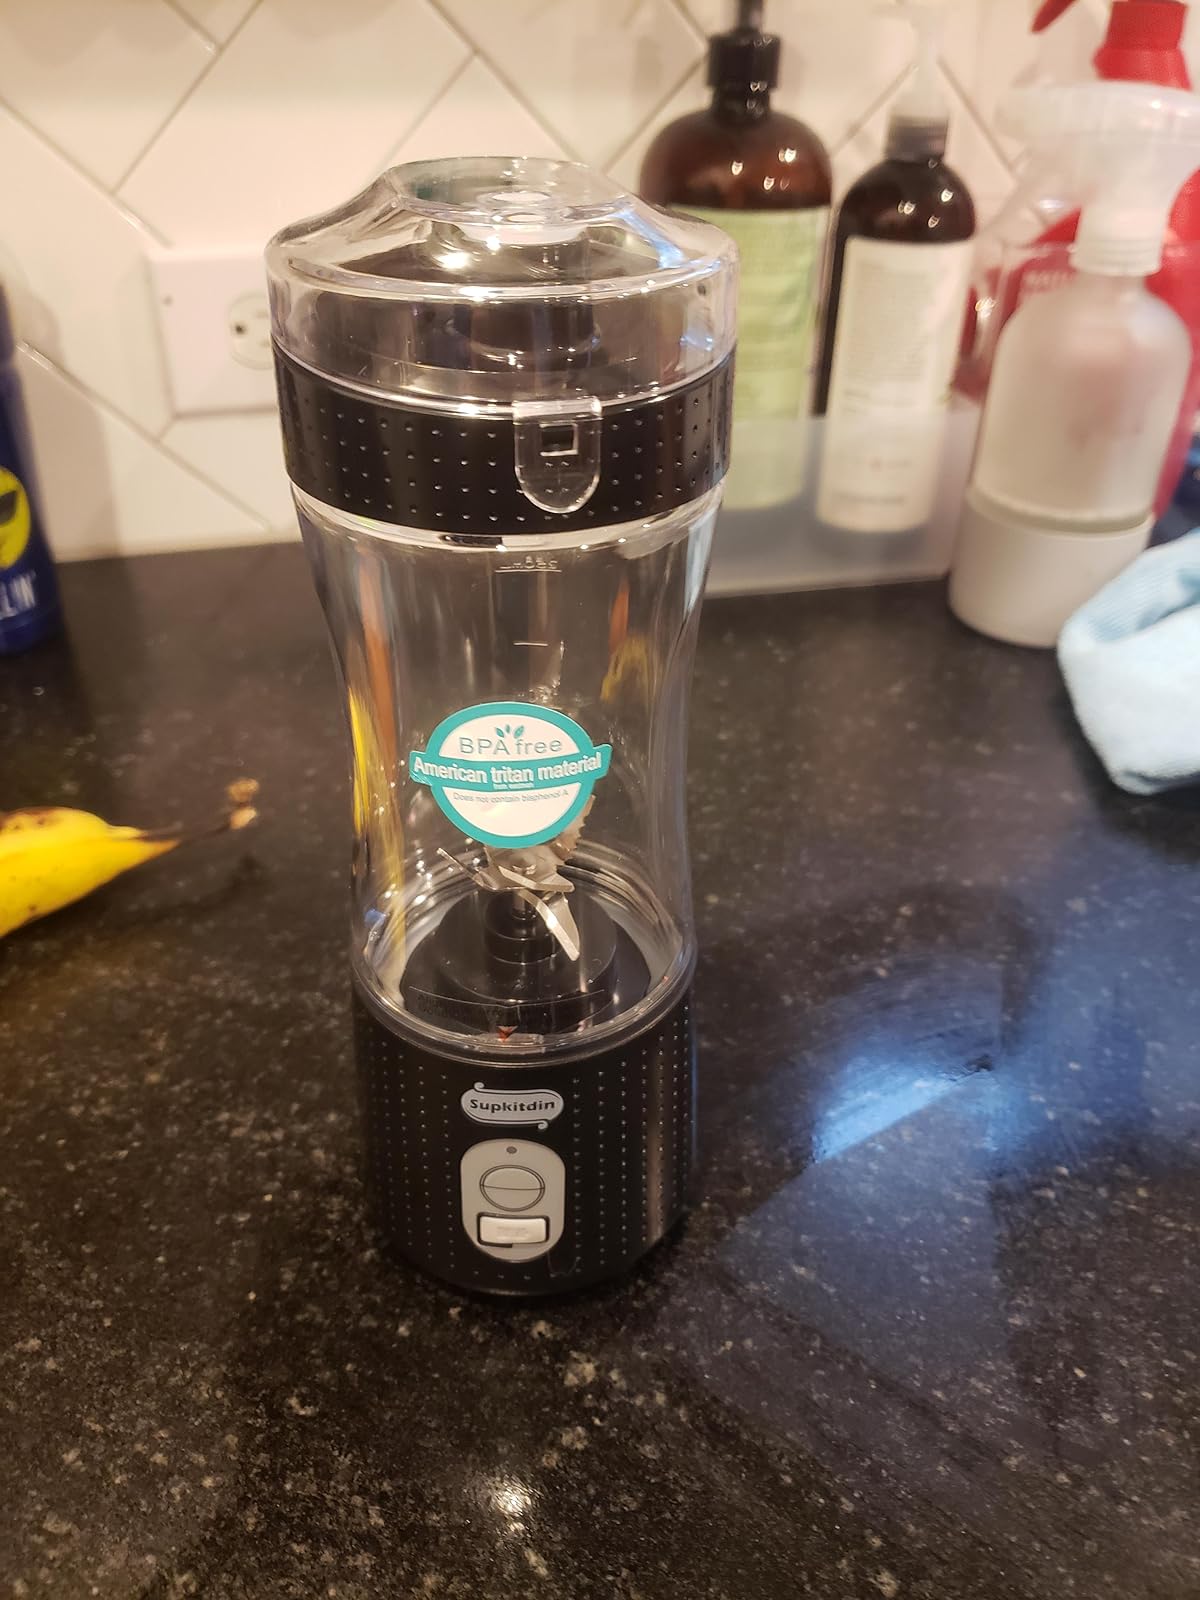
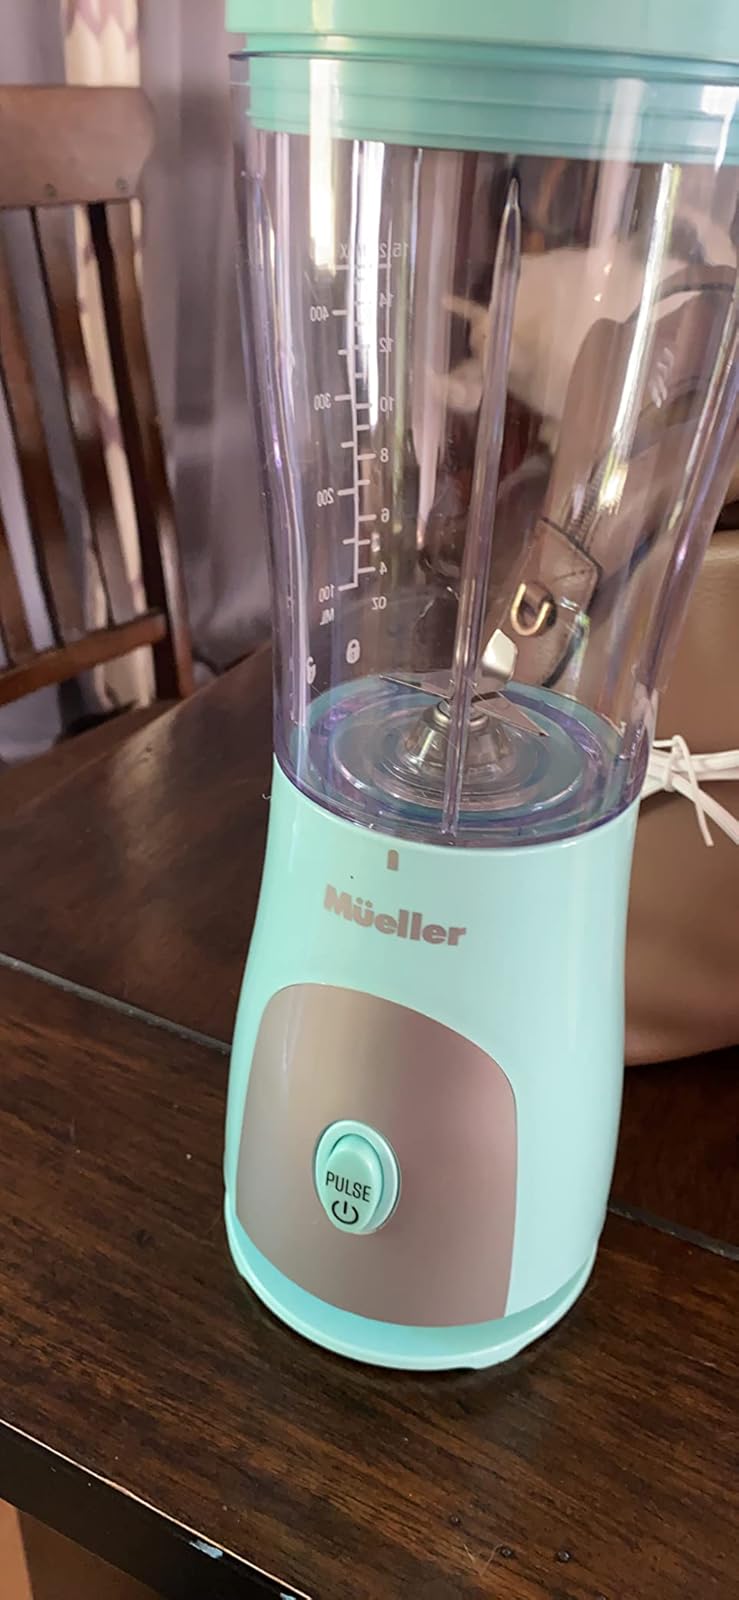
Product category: items_blender
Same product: no